William Carleton

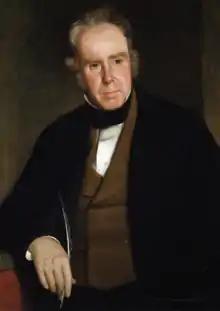
William Carleton by John Slattery, circa 1850s

William Carleton (4 March 1794, Prolusk (often spelt as Prillisk as on his gravestone), Clogher, County Tyrone – 30 January 1869, Sandford Road, Ranelagh, Dublin) was an Irish writer and novelist. He is best known for his "Traits and Stories of the Irish Peasantry", a collection of ethnic sketches of the stereotypical Irishman.